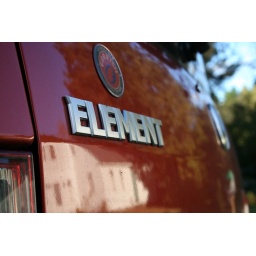
the niehbor's house in Michael's car